Faculty of Science, Kasetsart University

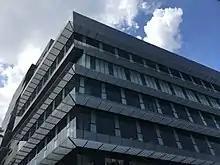
The Princess Chulabhorn Science Research Center (In Celebration of Princess Chulabhorn's 60th Birthday

Kasetsart University acknowledges the fundamental role of basic science as a cornerstone of higher education across all faculties. In line with this belief, the Faculty of Science and Arts was established in 1966. Subsequently, on June 17, 1981, the faculty underwent a name change and became officially known as the Faculty of Science.